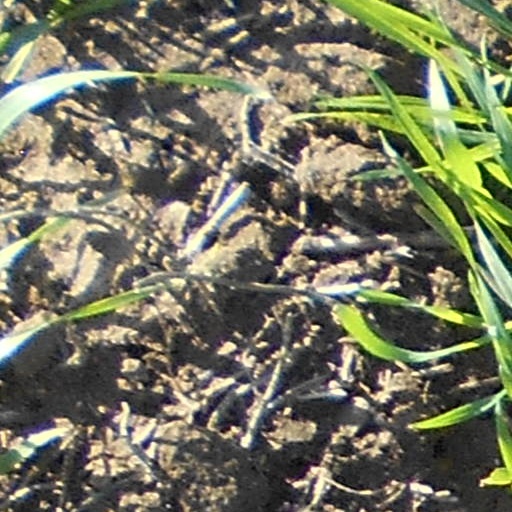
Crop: wheat